Ghetto Swingers

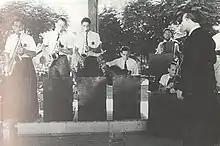
From left to right: three standing saxophone players, one sitting guitar player, one accordion player, one fiddler, one conductor and one barely visible drummer. All are men and wear six-pointed stars.

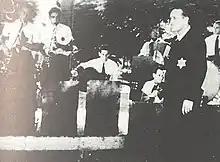
From left to right: two standing saxophone players, one sitting guitar player, one accordion player, one fiddler, one conductor and one drummer. All are men and wear six-pointed stars.

The Ghetto Swingers were a jazz band organised in the Nazi concentration camp Theresienstadt.